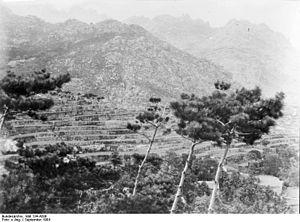
La concession de Kiautschou est un comptoir de l'empire colonial allemand loué à l'empereur de Chine. Il est situé dans le sud de la péninsule du Shandong, au nord-est de l'actuelle Chine. Sa ville principale était Qingdao.